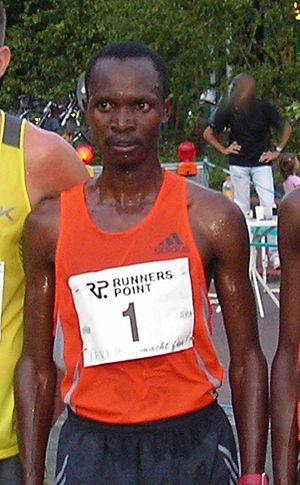
Rodgers Rop est une athlète kényan, spécialiste des courses de fond.